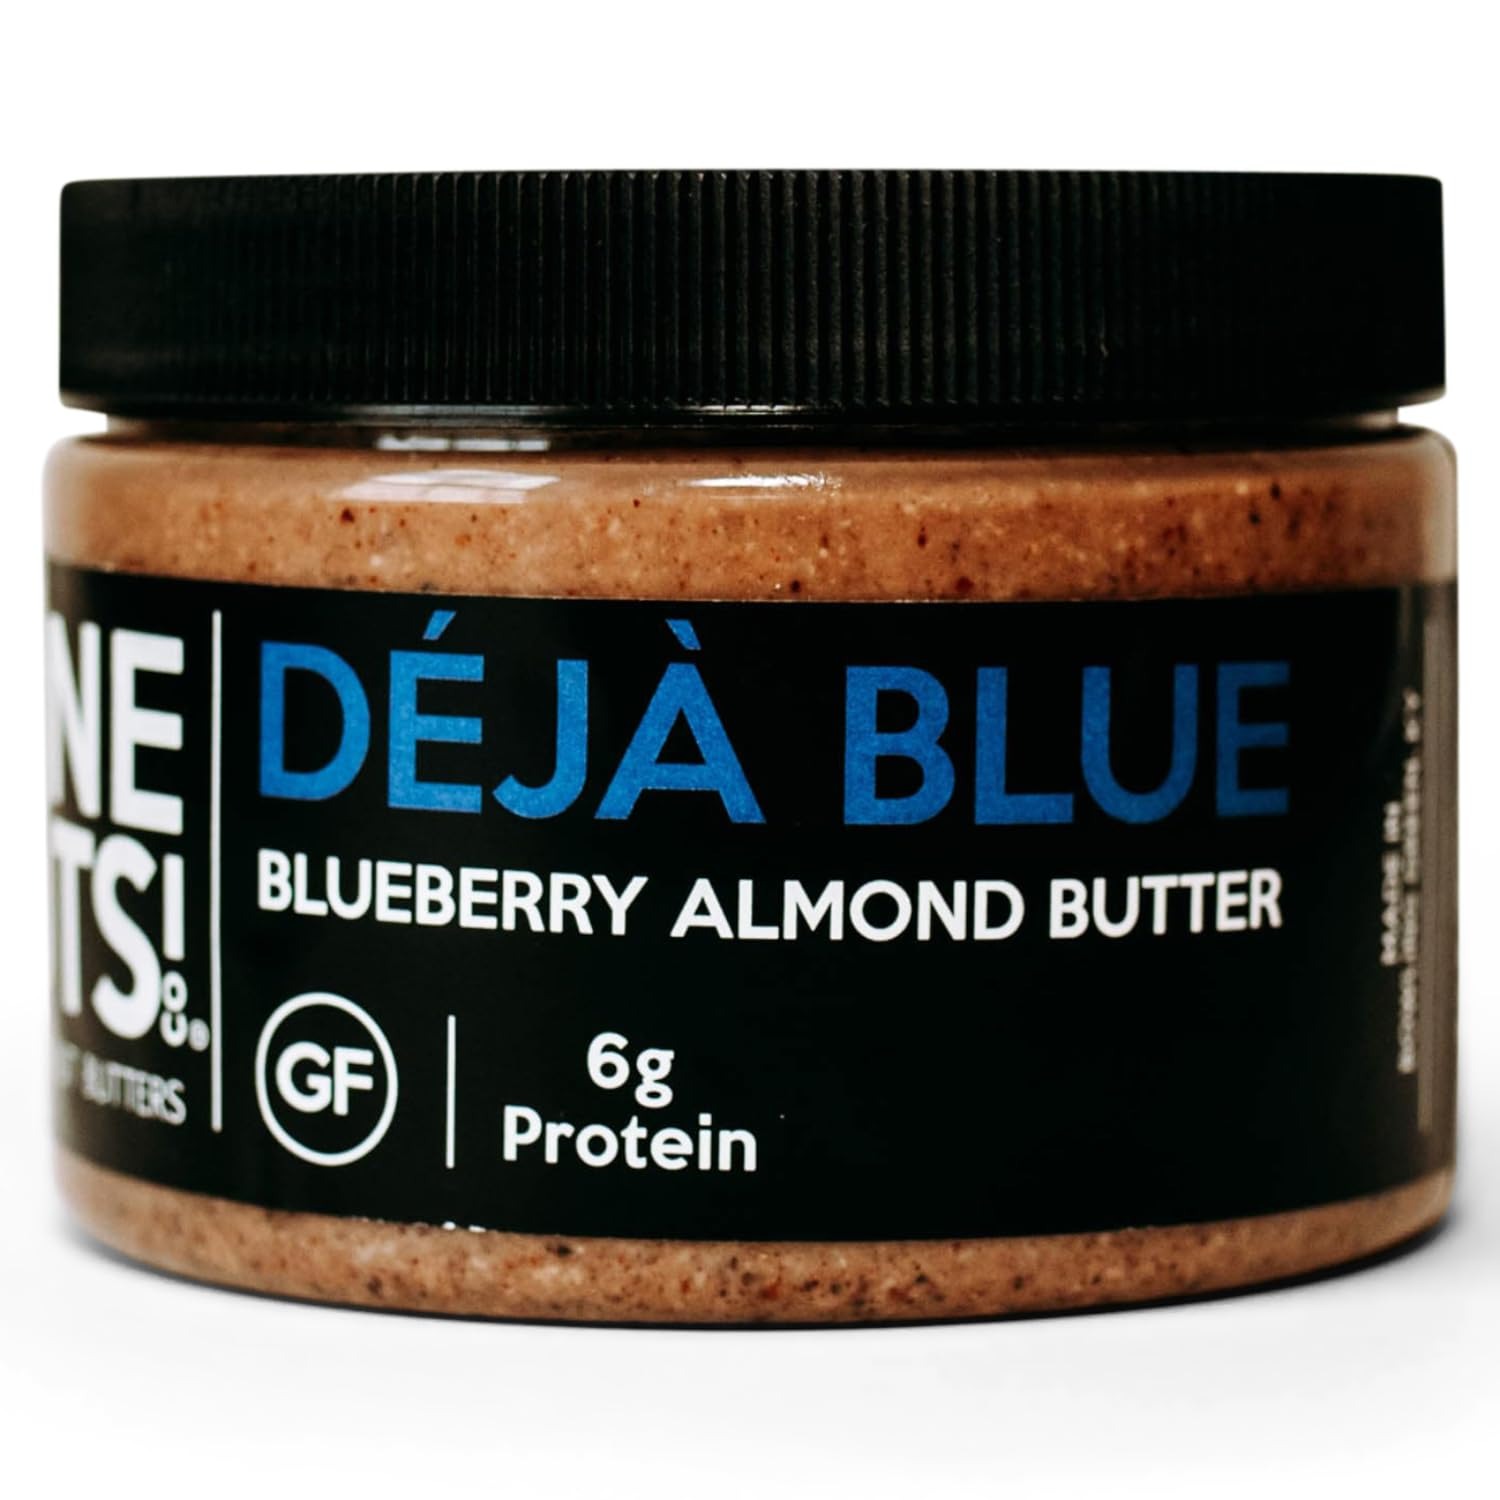
Item Name: Gone Nuts Co. Butter Spread, Vegan, Gluten Free, Paleo-Friendly, Gourmet, Healthy Snacks, No Palm or hydrogenated oils (Blueberry Almond Butter)
Bullet Point 1: Fresh, Small Batch, Blueberry Almond Butter - Every jar of Gone Nuts Deja Blue Almond Butter is made with clean and wholesome Ingredients and is handcrafted with care in the USA.
Bullet Point 2: Minimal Ingredient List for Transparency - With our ingredients what you see is what you get! We don’t use preservatives, hydrogenated oils, palm oil, binders, or fillers. Contains no processed sugars. Every batch is gluten, dairy and soy free.
Bullet Point 3: Exceptional Taste and Quality - Ideal for Pairing with Toast, Fruit, or Smoothies, Suitable for Various Diets (e.g., Paleo, Vegan), Great Source of Healthy Fats and Protein, Nutrient-Packed Blueberries for Antioxidants
Bullet Point 4: American Made, Woman Owned - Created and Manufactured in Bowling Green, KY we are proudly Woman owned and operated.
Product Description: Blueberries give the Deja Blue Almond Butter an extra delicious antioxidant kick! This fruity and creamy nut butter is an ideal PB experience for sandwiches, smoothies, drizzling over waffles or even dipping bananas.
Value: 12.0
Unit: Ounce

Price: 10.99